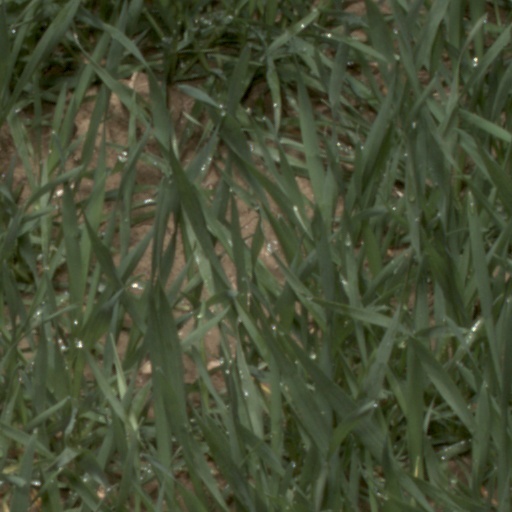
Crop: wheat